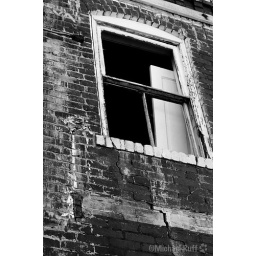
I like all the weathered brick wall and the white frame around the darkness within.